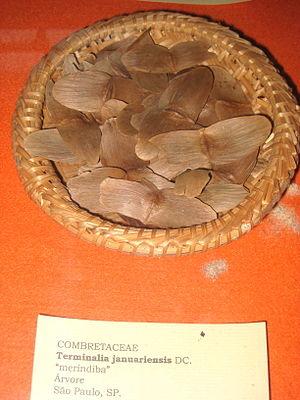
Terminalia januariensis est une espèce de plantes du genre Terminalia de la famille des Combretaceae.